Just!

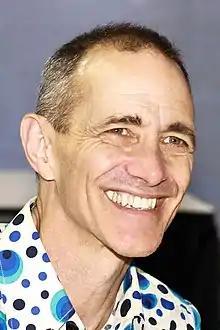
Author of the ""Just!"" series, Andy Griffiths

Griffiths and his illustrator, Terry Denton, spend their collaborative working time in a studio behind Griffiths’ house, which is decorated with gadgets, toys, a children’s book library, a swimming pool, and bowling alley, much like an imagination of a children’s bedroom. They “push each other to new levels” and “drive each other to ever greater levels of silliness and creativity”. Both Griffiths and Denton believe that through their work, books are equally as entertaining for modern children as electronic medium and offer a ‘personalised imaginative experience’ that will vary between children, allowing for individualised creativity.